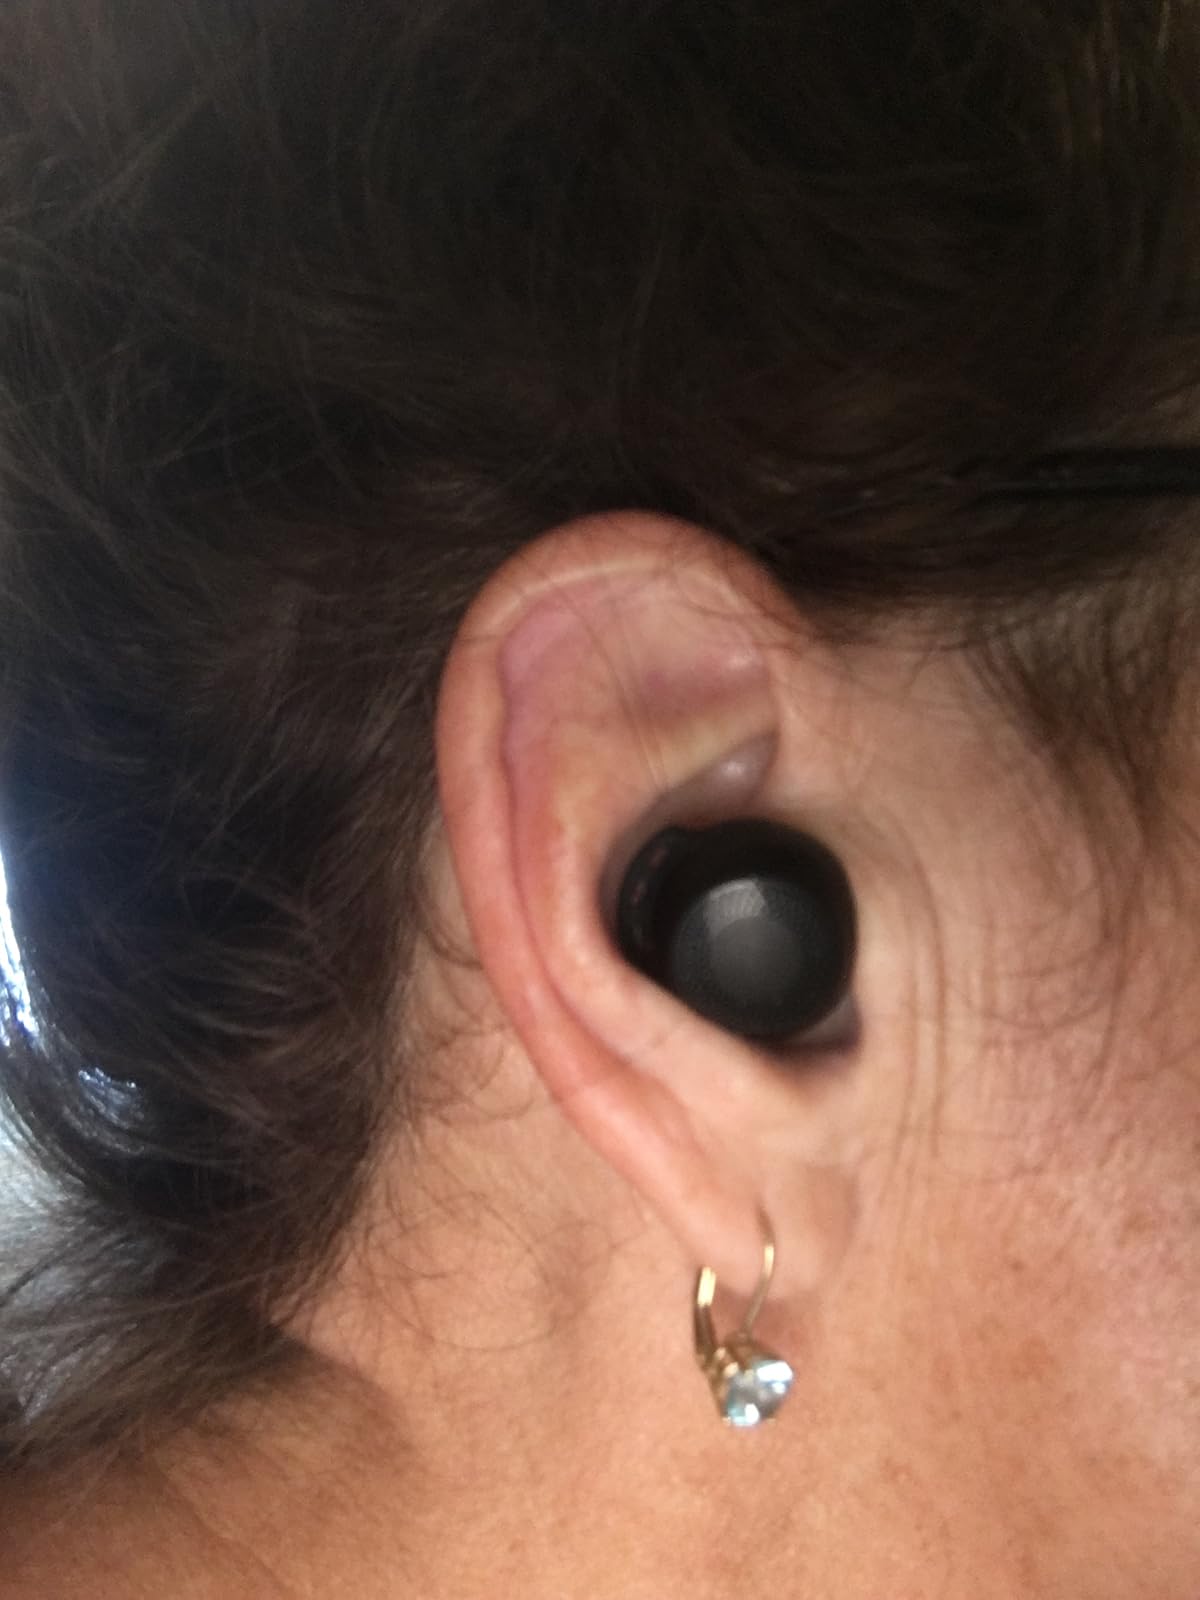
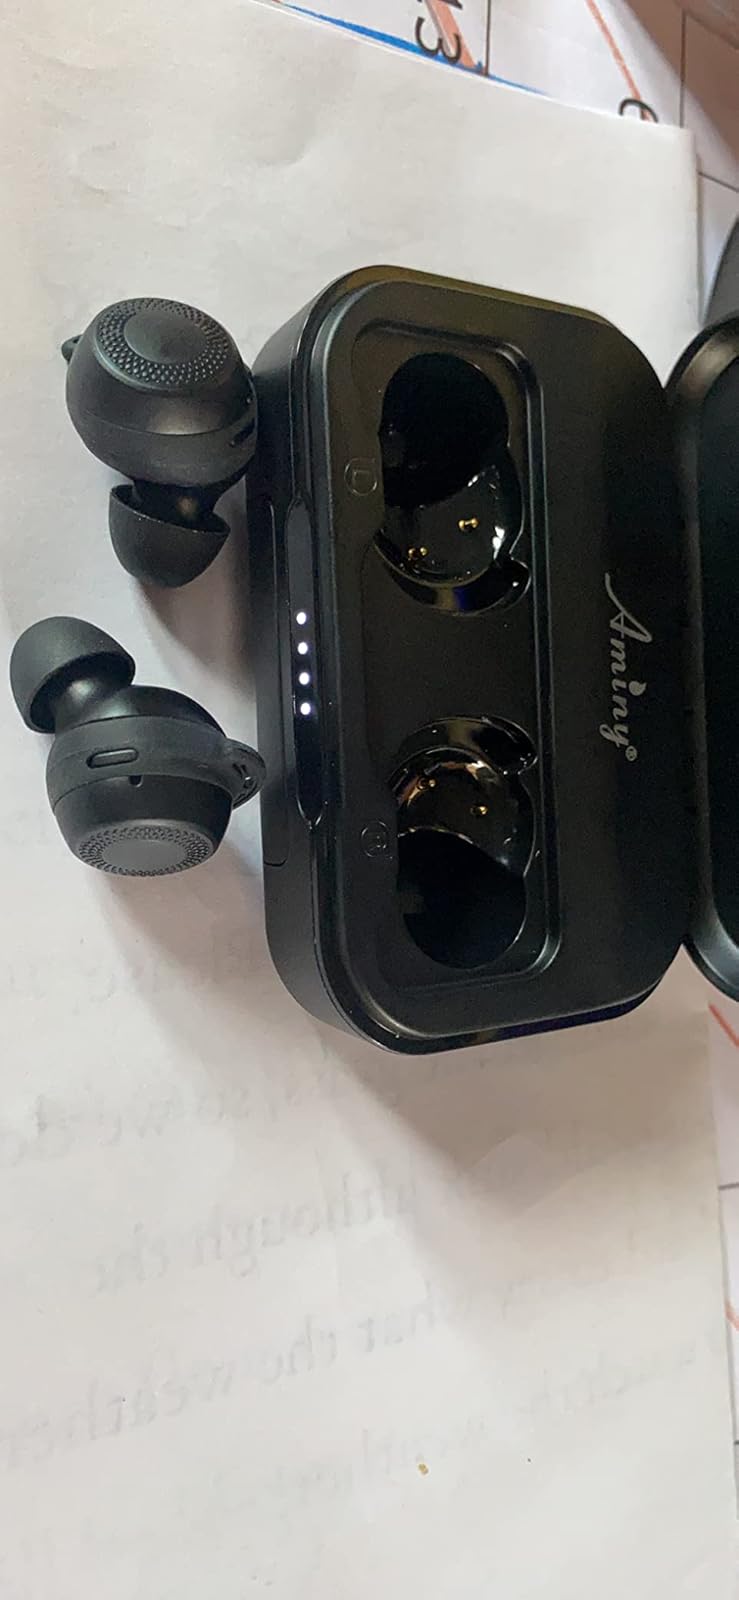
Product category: earbuds
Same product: yes